Castle Hill, Huddersfield

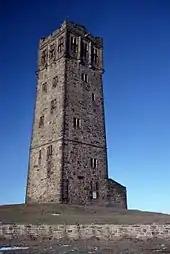
Victoria Tower at Castle Hill

This is my entry. If you please don't mind, not to remove it, because that is unfair to my entry in this competition. Please do your own entry. Thank you